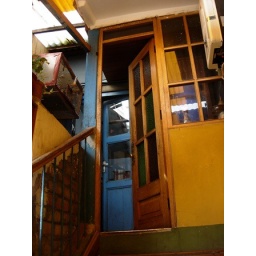
The budgies and through the blue door to the kitchen. My room is underneath the kitchen.